History of AEK Athens F.C.

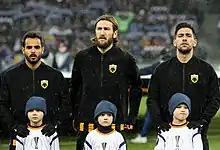
Galo, Chygrynskyi and Bakasetas in Kyiv.

In the summer of 2014 AEK made signings from first division teams with Petros Mantalos, Giannis Anestis, Vasilios Lampropoulos, Christos Aravidis, Dimitrios Kolovetsios, Michalis Bakakis and Helder Barbosa. During the winter the injury of Cordero, Jakob Johansson was signed. The team powered through the league being unbeaten up until the play–off phase. The highlight of the season being the quarter-finals of the Cup against Olympiacos which AEK after the away 1–1, lost by a late goal at home. The match was abandoned after an invasion by ultras shortly after the goal with the Olympiacos manager Vítor Pereira and Pajtim Kasami making offensive gestures at the stands. At the play–offs the team lost their consistency and lost their unbeatable streak, but nevertheless were promoted to the Super League.